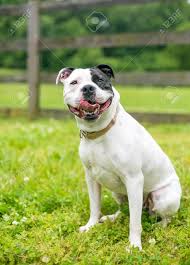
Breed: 203-n000015-Staffordshire_bullterrier